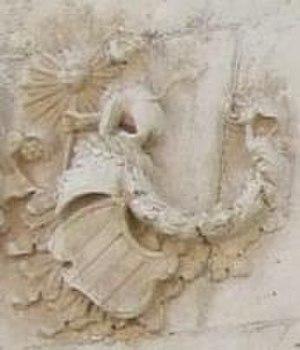
Keglević de Buzin est le patronyme d'une ancienne famille de la noblesse croate et hongroise originaire de Knin. Elle donna au royaume de Hongrie de nombreux hommes politiques et officiers distingués.